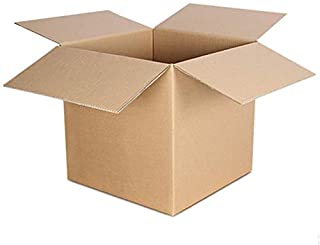
Label: cardboard